Applied mathematics

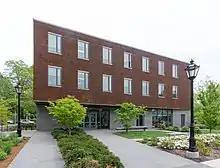
The Brown University Division of Applied Mathematics is the oldest applied math program in the U.S.

Schools with separate applied mathematics departments range from Brown University, which has a large Division of Applied Mathematics that offers degrees through the doctorate, to Santa Clara University, which offers only the M.S. in applied mathematics. Research universities dividing their mathematics department into pure and applied sections include MIT. Students in this program also learn another skill (computer science, engineering, physics, pure math, etc.) to supplement their applied math skills.